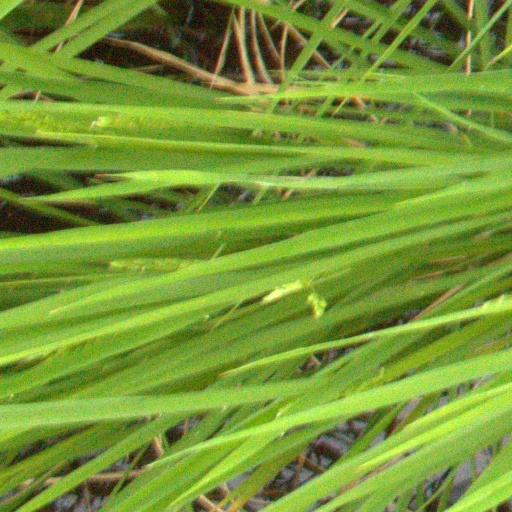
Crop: rice